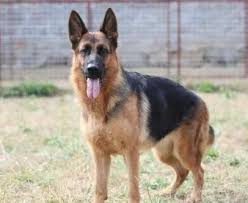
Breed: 211-n000018-German_shepherd